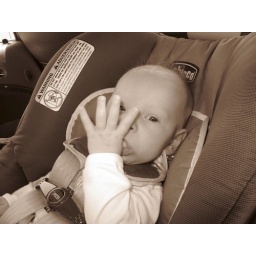
still looking cute in the car seat.